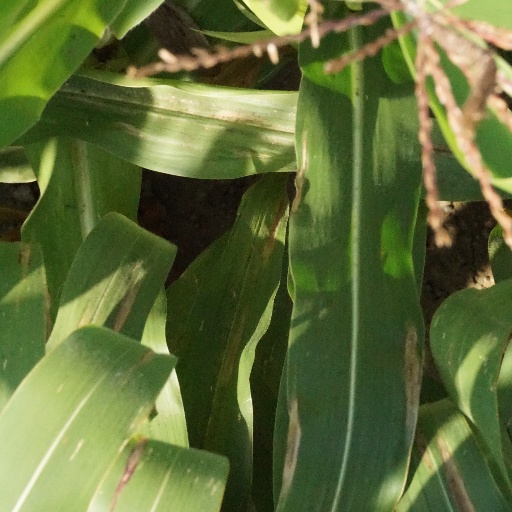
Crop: maize; corn